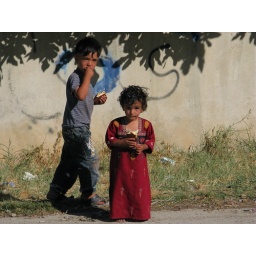
The little girl is in a traditional dress